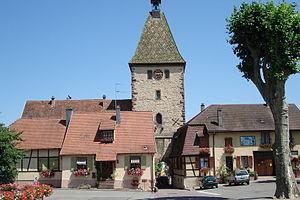
Bergheim, Alsace (Haut-Rhin, France). Porte Haute (allem. Obertor), XIVe siècle.
Bergheim est une commune française située dans le département du Haut-Rhin, en région Grand Est.